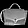
Label: Bag